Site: brandenburg
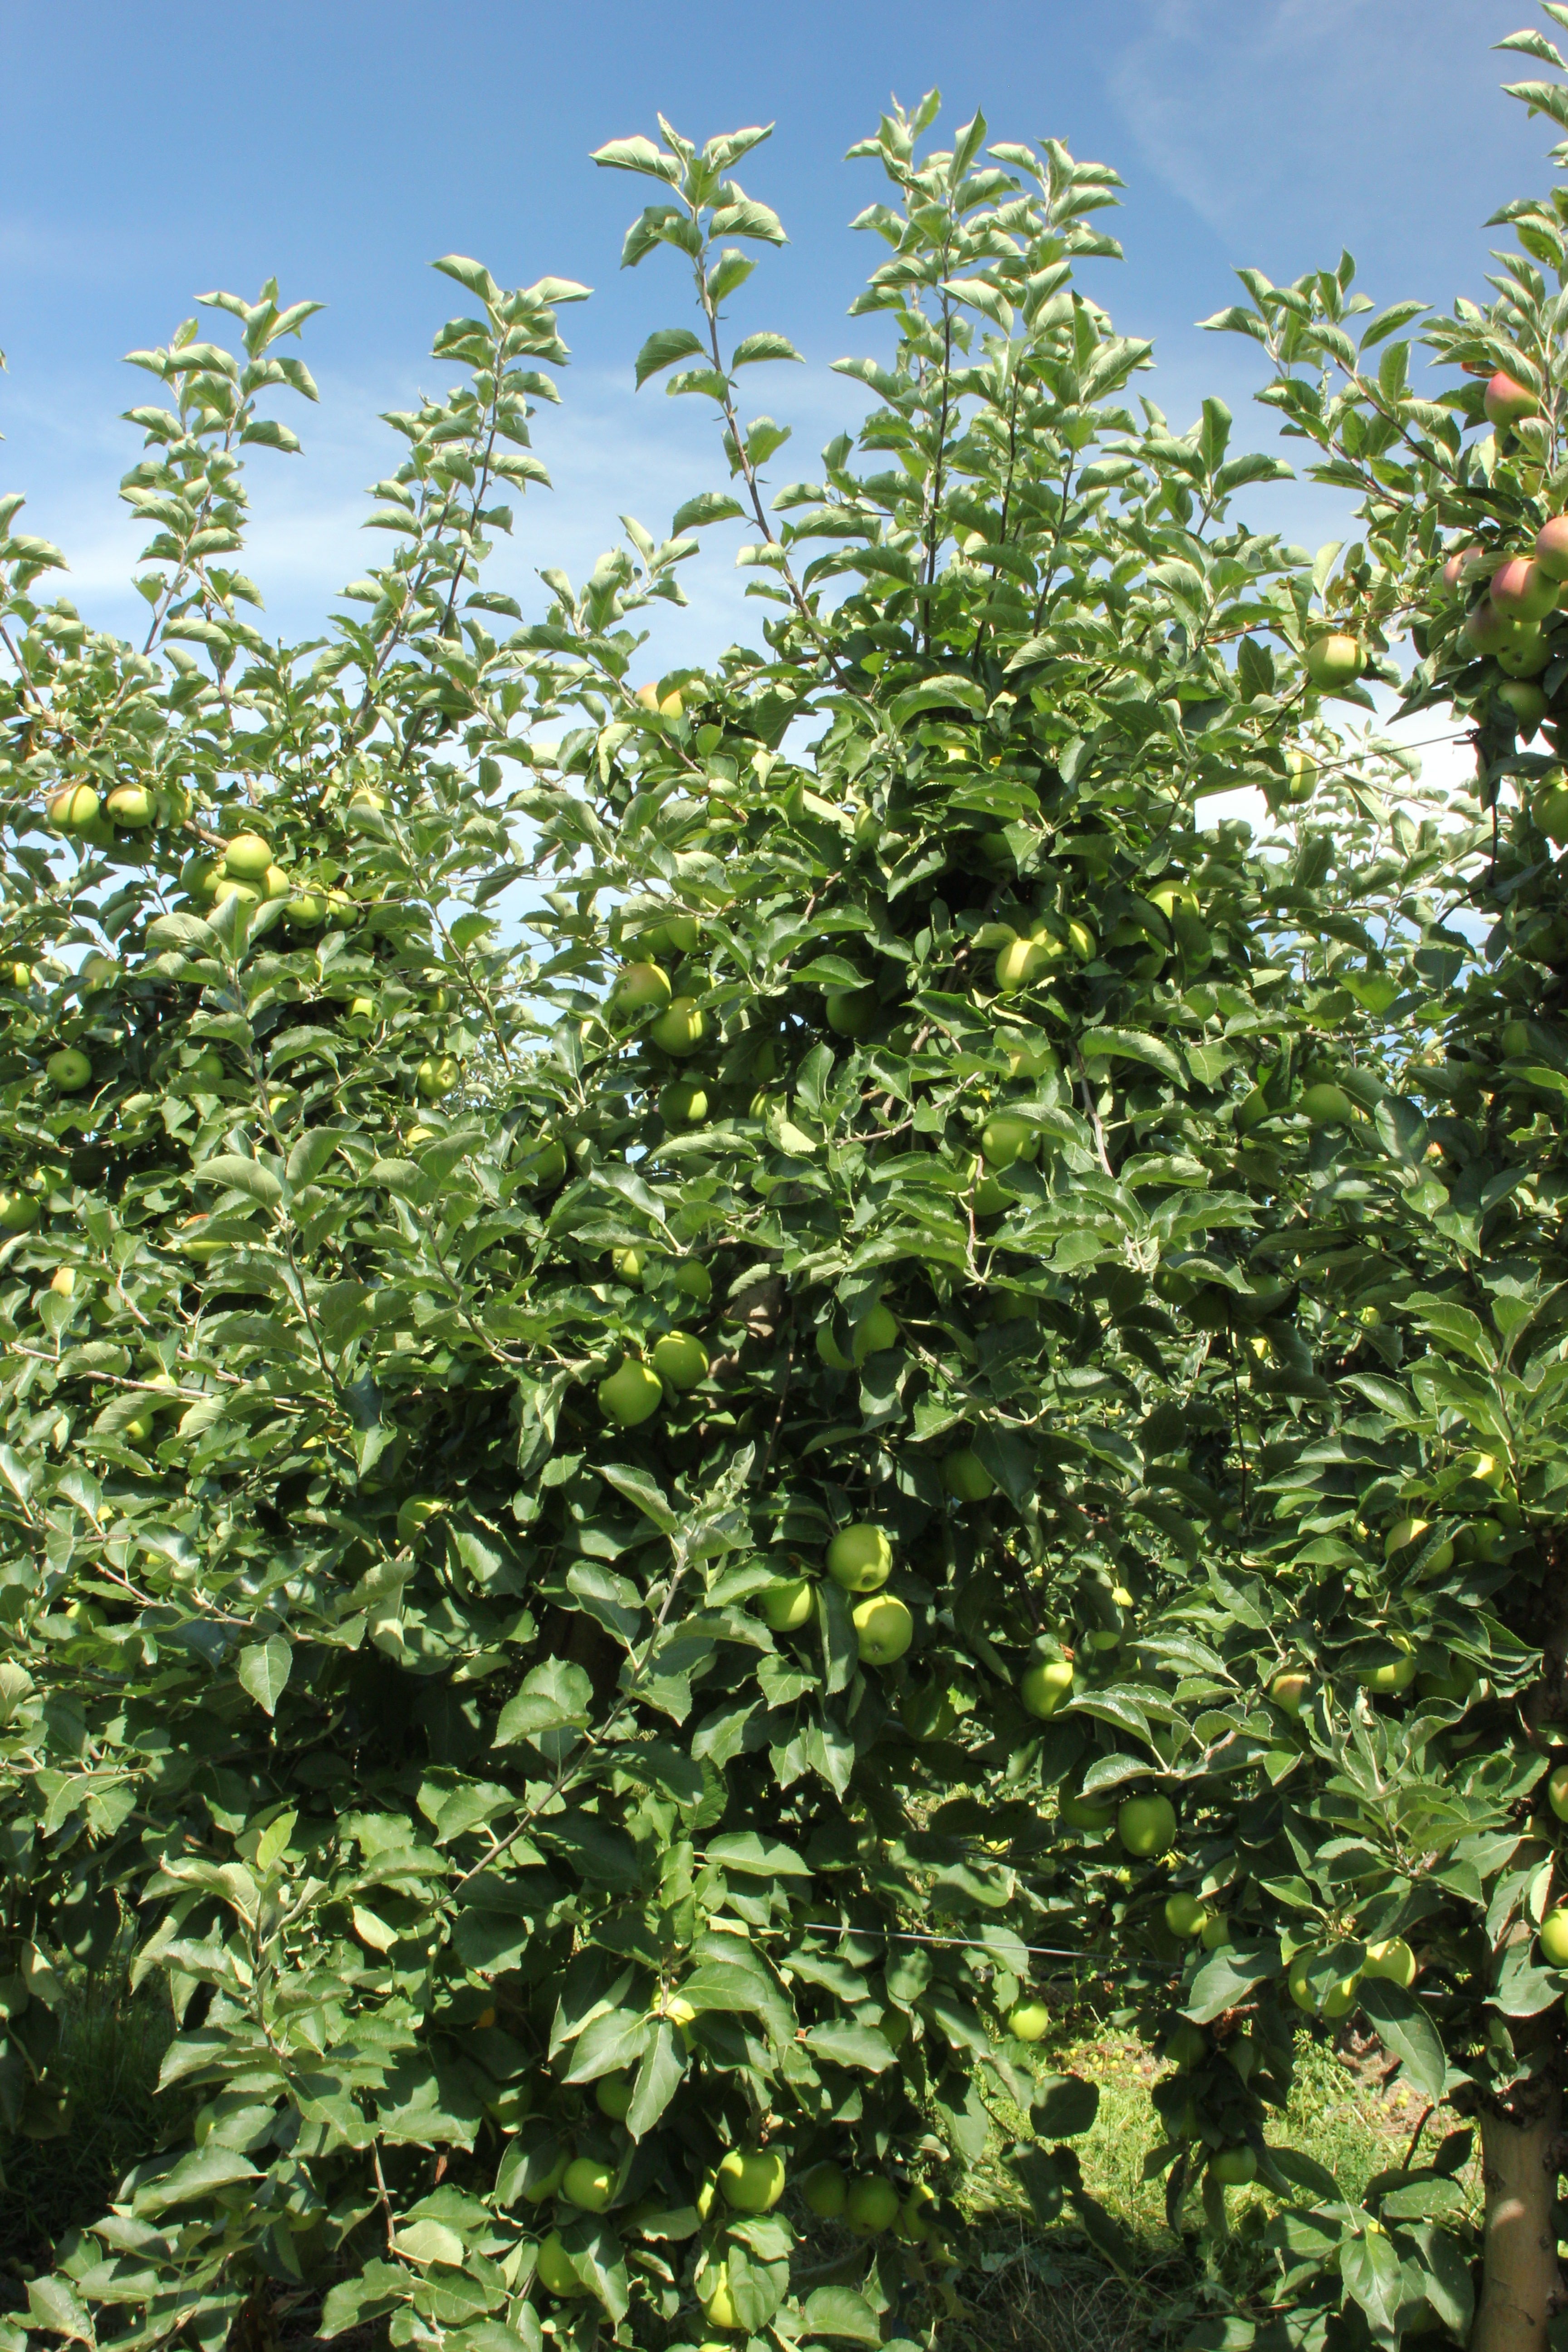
Growth stage (BBCH 77): Development of fruit